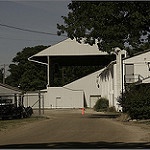
Label: buildings